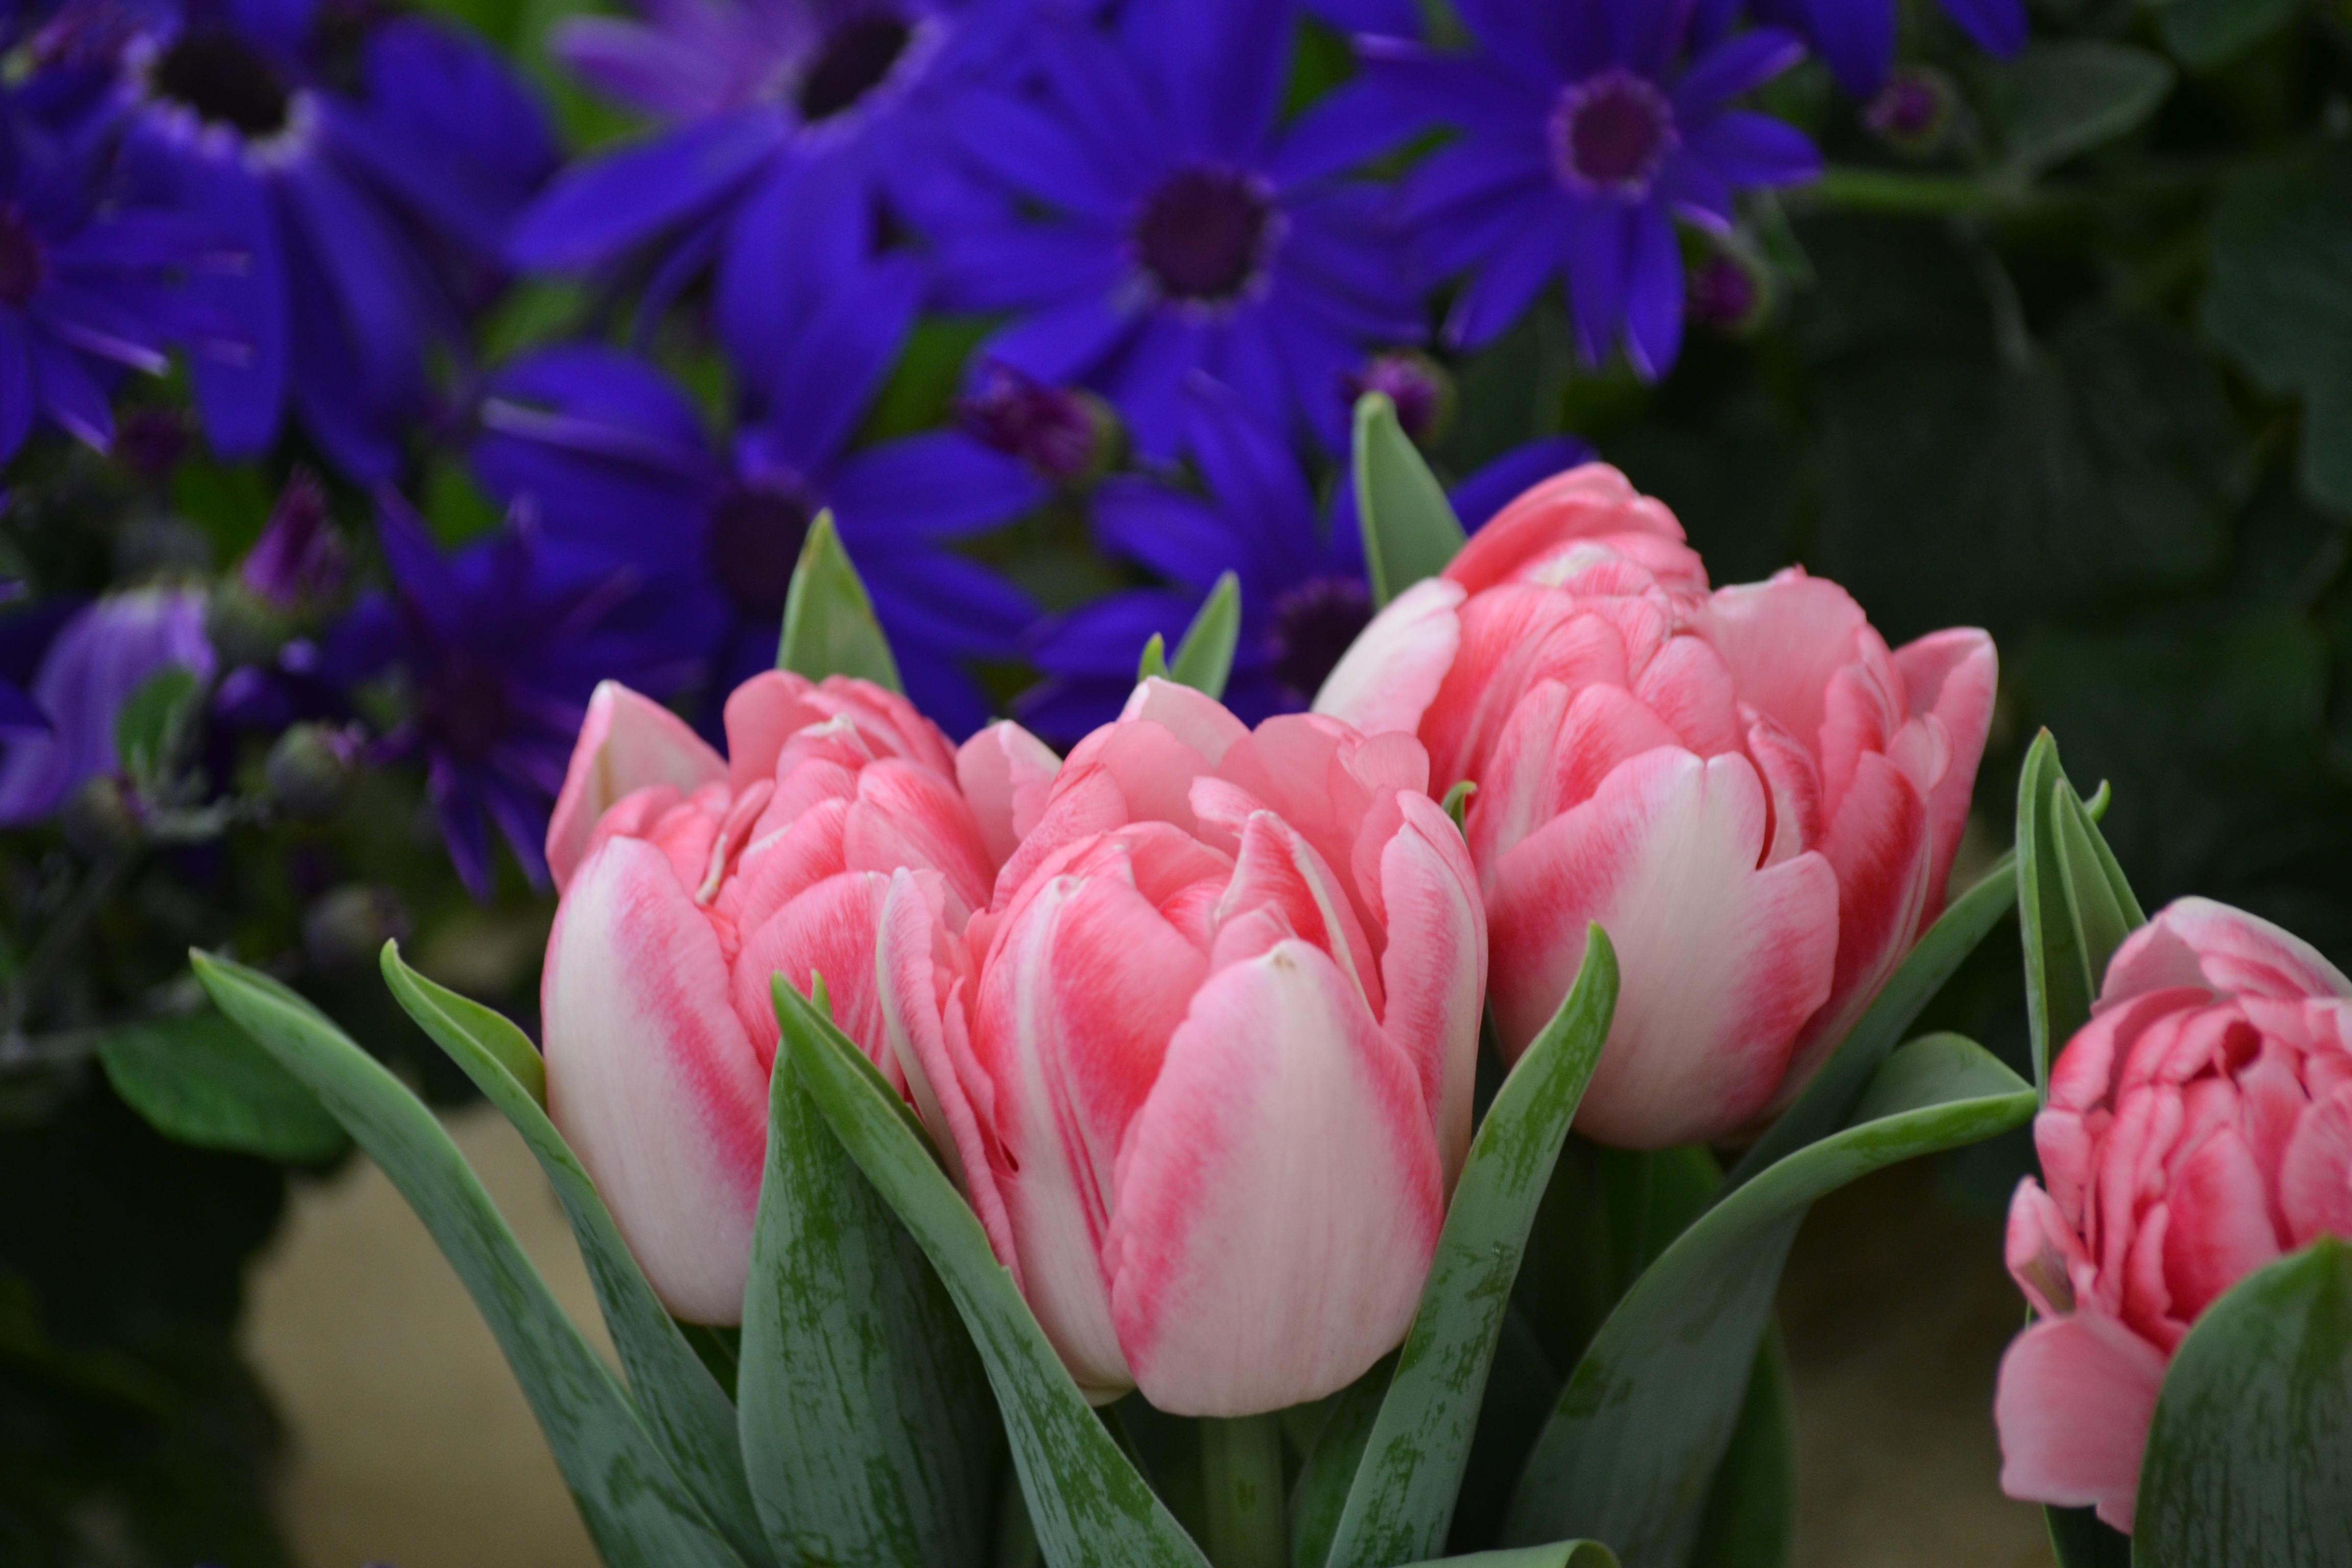
nature, plant, flower, petal, tulip, spring, pink, flora, flowers, violet, tulips, spring flowers, flowering plant, land plant